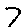
Label: 7